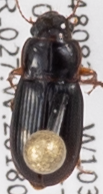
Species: Harpalus desertus
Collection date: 2018-09-06
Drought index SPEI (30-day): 1.106
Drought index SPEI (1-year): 0.71
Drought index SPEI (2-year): -0.018